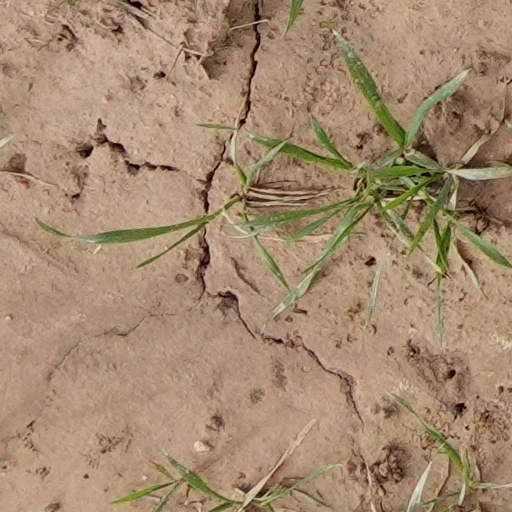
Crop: wheat